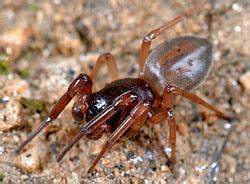
Label: spider